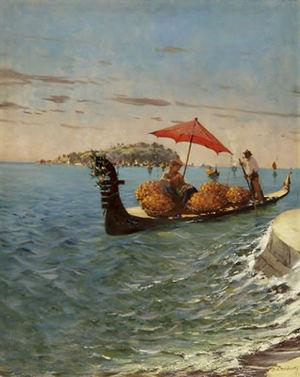
Eugen Zardetti, né le 27 novembre 1849 à Rorschach et mort le 21 février 1926 à Lucerne, est un artiste peintre suisse, auteur de marines et de portraits. Ce fut aussi un pionnier de l'automobile.